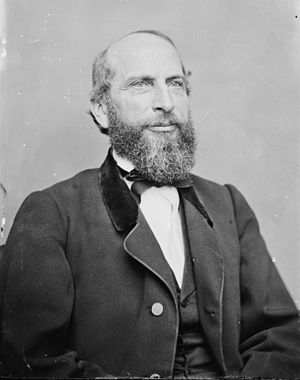
Amerikanske justitsministre / Liste over USA's justitsministre
James Speed
USA's justitsminister er et amerikansk føderalt embede og medlem af USA's regering. Justitsministeren udnævnes af præsidenten med godkendelse af Senatet og er chef for Justitsministeriet. Embedet som USA's justitsminister blev oprettet af Kongressen i 1789.